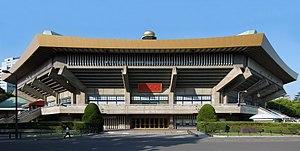
Clarisse Agbegnenou, née le 25 octobre 1992 à Rennes en France, est une judokate française évoluant en moins de 63 kg. Elle est licenciée au Red Star Club de Champigny-sur-Marne. Elle possède le plus beau palmarès du judo féminin français, avec quatre titres mondiaux, deux médailles d'argent, quatre titres européens et une médaille d'argent olympique. Invaincue en 2018, elle est désignée à la fin de l'année Championne des championnes de L'Équipe côté français, en compagnie du recordman du monde du décathlon Kévin Mayer.
Le Nippon Budōkan est un budōkan du centre-ville de Tokyo, capitale du Japon. À l'origine destiné aux arts martiaux, Il accueille aussi bien des événements sportifs que des concerts. Site des compétitions de judo des Jeux olympiques de Tokyo 1964, il le sera encore, ainsi que pour le Karaté, 56 ans plus tard pour les Jeux de Tokyo 2020.
Les Jeux olympiques d'été de 1964, jeux de la XVIIIᵉ olympiade de l'ère moderne, ont été célébrés à Tokyo, au Japon, du 10 au 24 octobre 1964. C'était la première fois que le continent asiatique accueillait cet évènement.